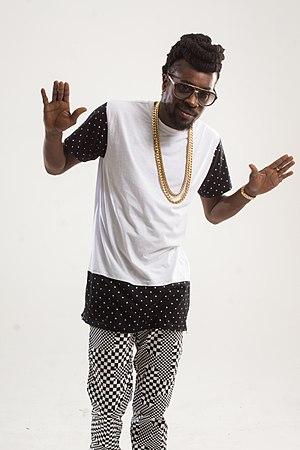
Anthony Moses Davis, dit Beenie Man, est un chanteur de dancehall jamaïcain.